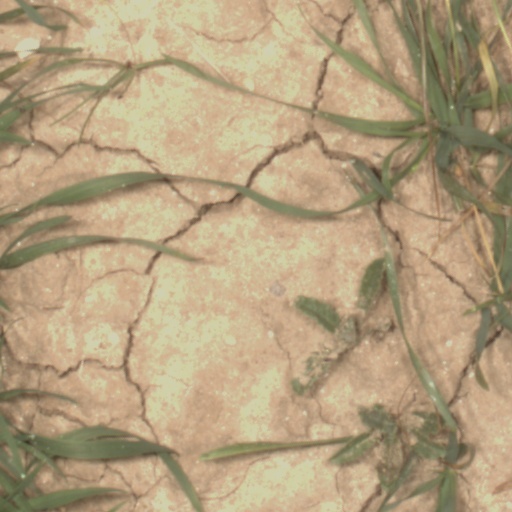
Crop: wheat